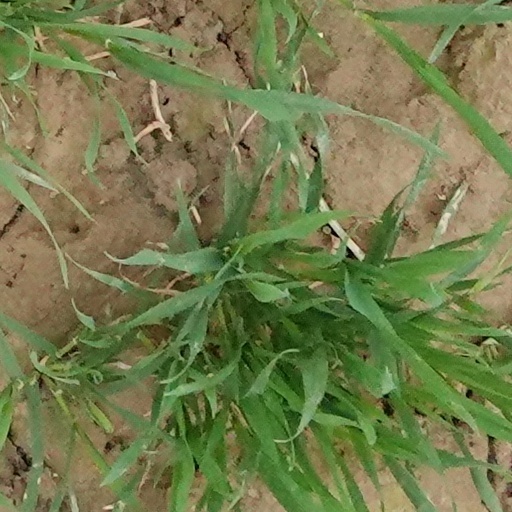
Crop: wheat